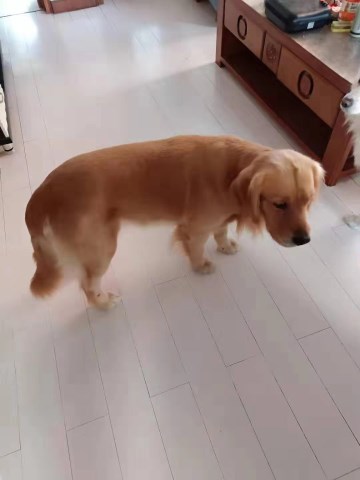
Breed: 5355-n000126-golden_retriever